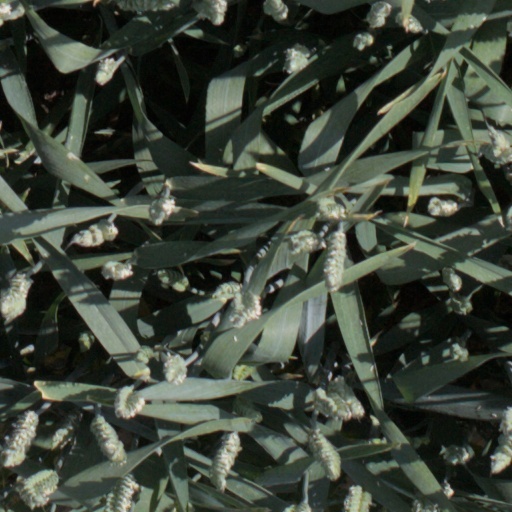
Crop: wheat